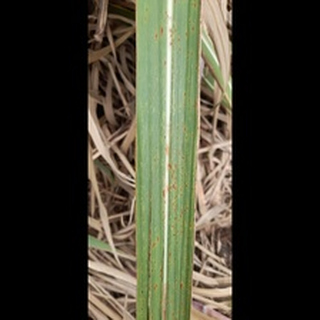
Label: sugarcane_rust